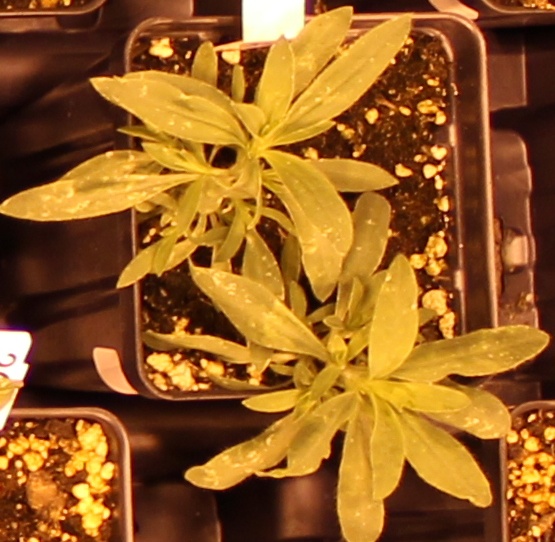
Label: Kochia